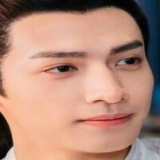
diễn viên La Vân Hi